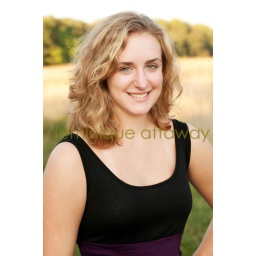
girl senior close up in golden grass field